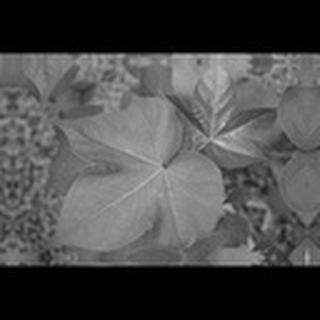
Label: healthy_cotton